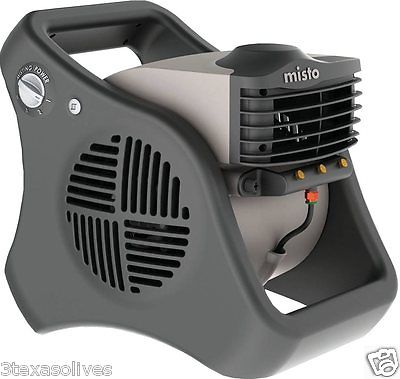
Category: fan